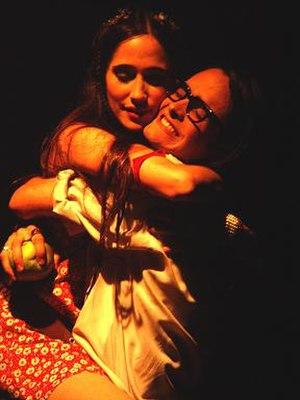
Luis Andrés Caicedo Estela est un écrivain colombien né à Cali, ville dans laquelle il passa la plus grande partie de sa vie. Bien qu'il mourût très jeune, son œuvre littéraire est considérée comme une des plus originales de la littérature colombienne. Caicedo anima plusieurs mouvements culturels dans sa ville dont le cercle littéraire des Dialogantes, le ciné-club de Cali et la revue Ojo al Cine. En 1970, il remporta le premier concours littéraire de contes de Caracas avec Los dientes de caperucita, ce qui lui conféra une première reconnaissance du milieu intellectuel.